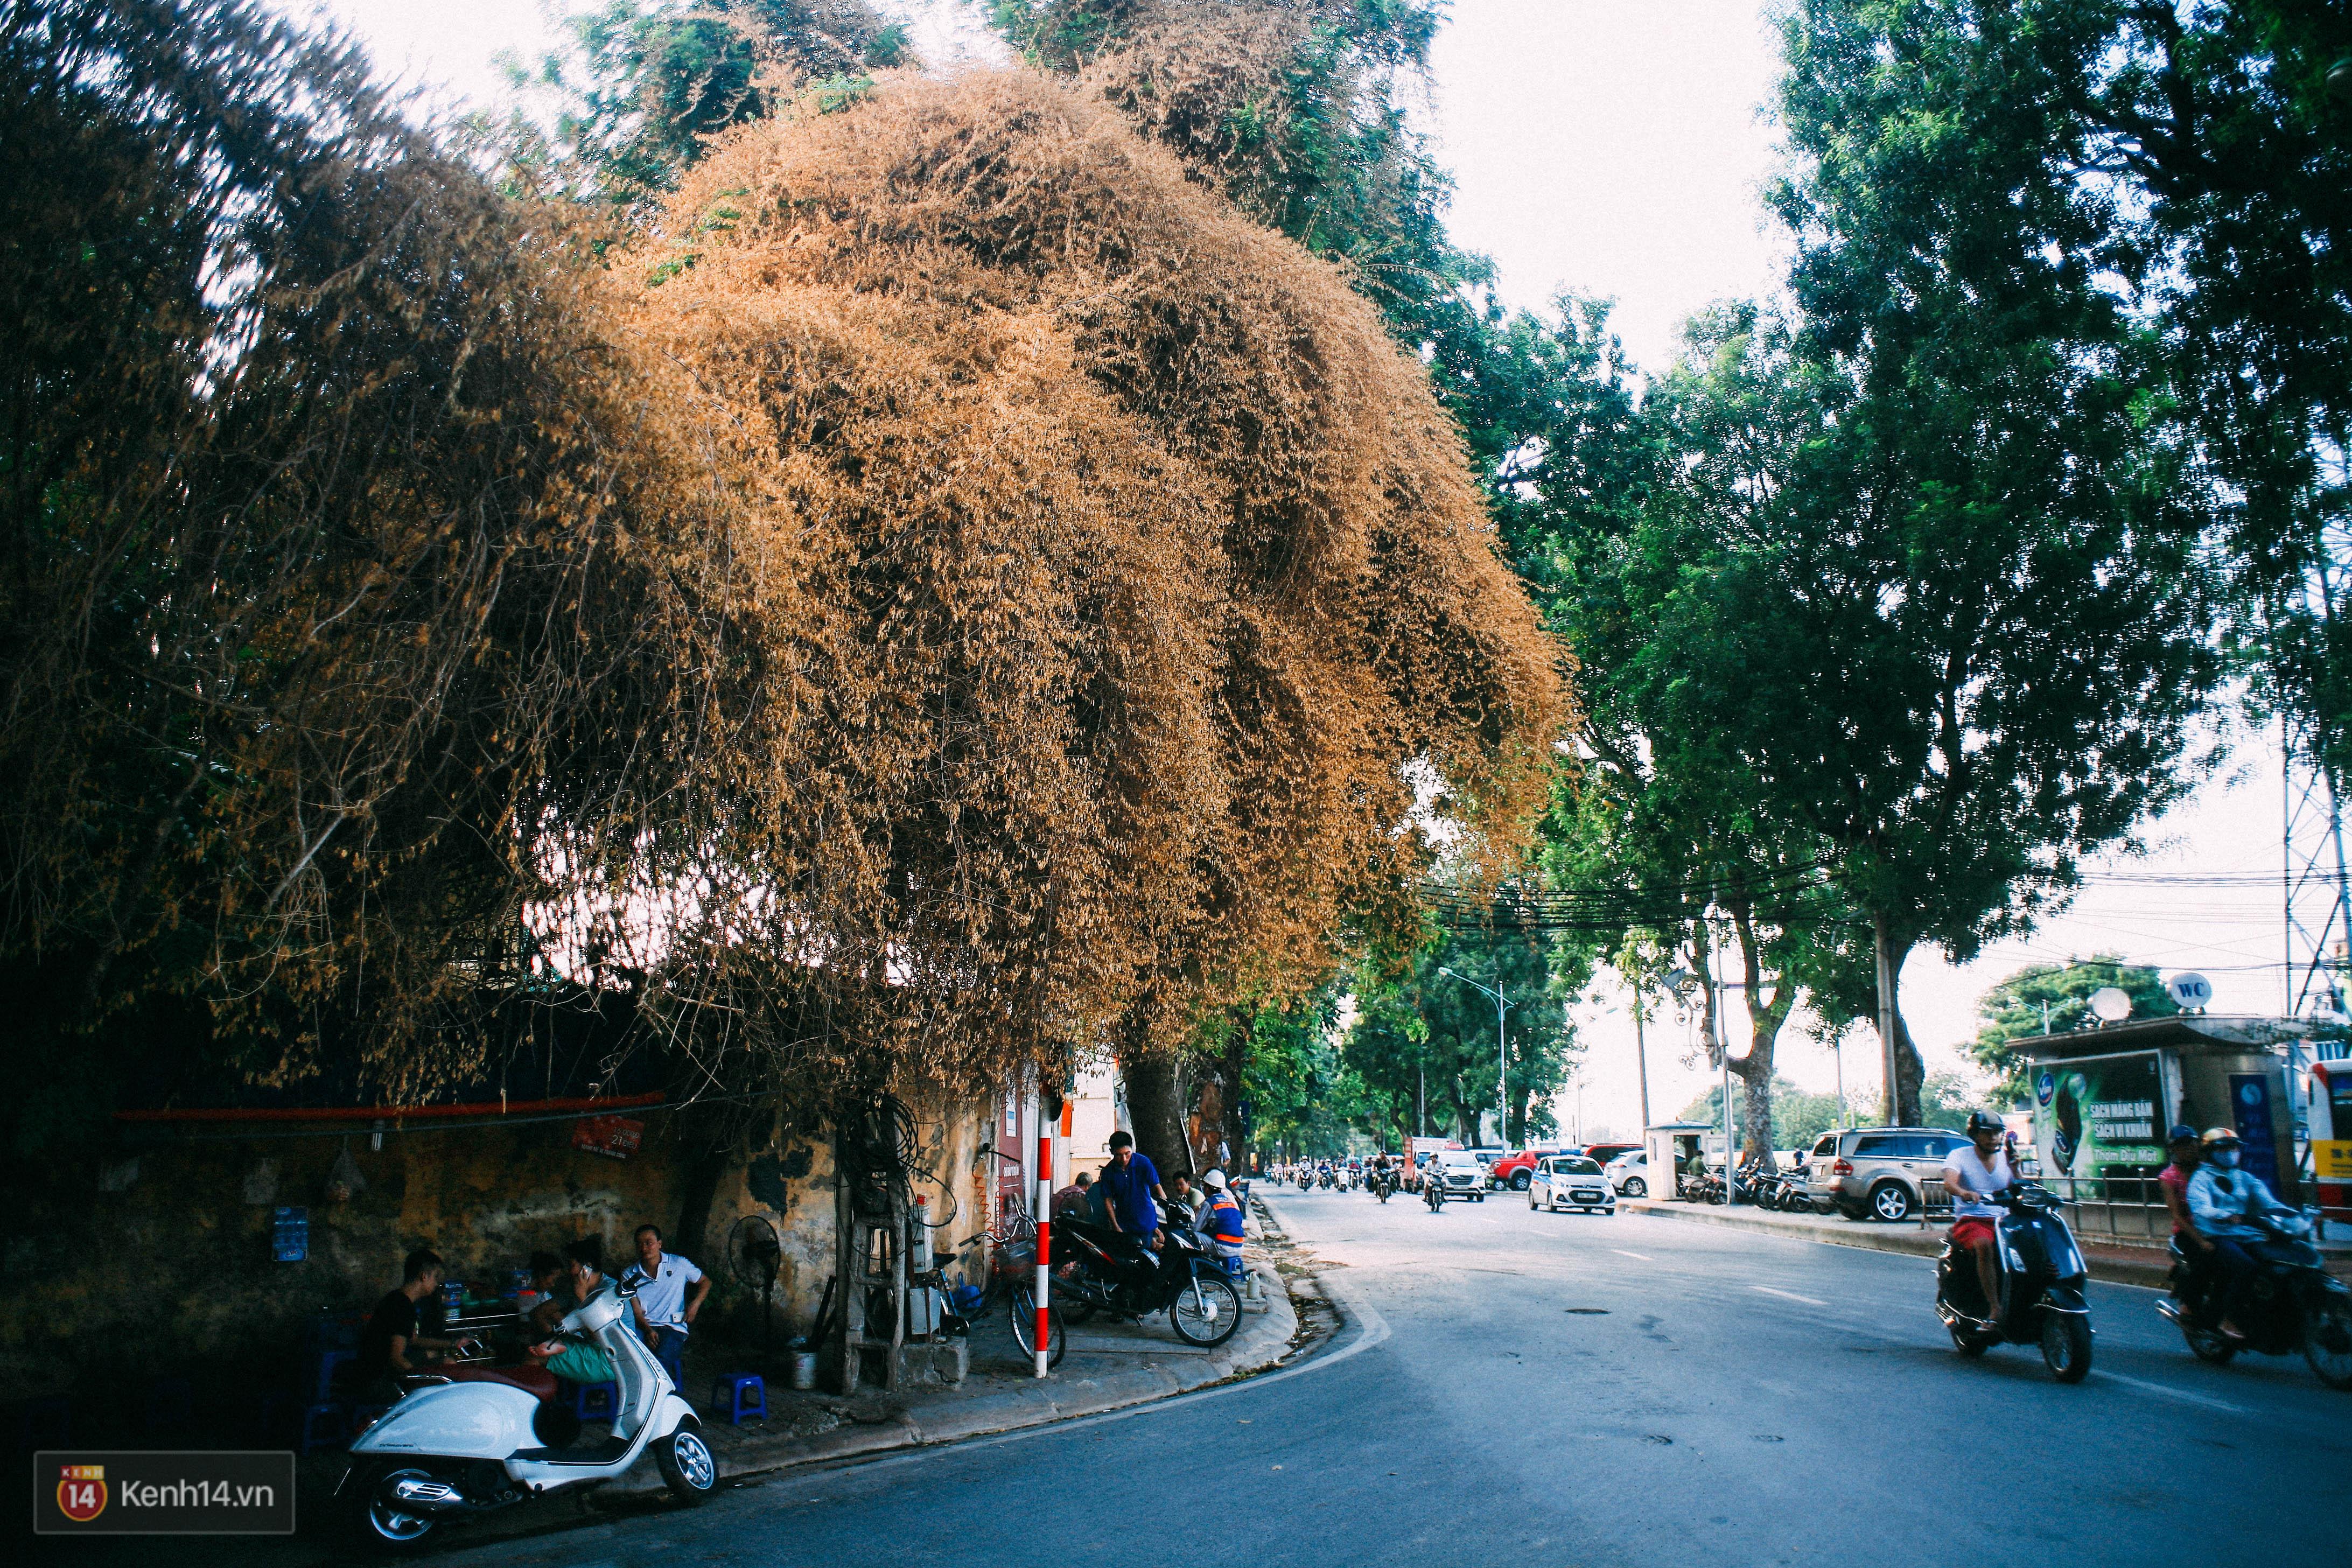
có một vài người đang xuất hiện ở trên vỉa hè phía bên trái